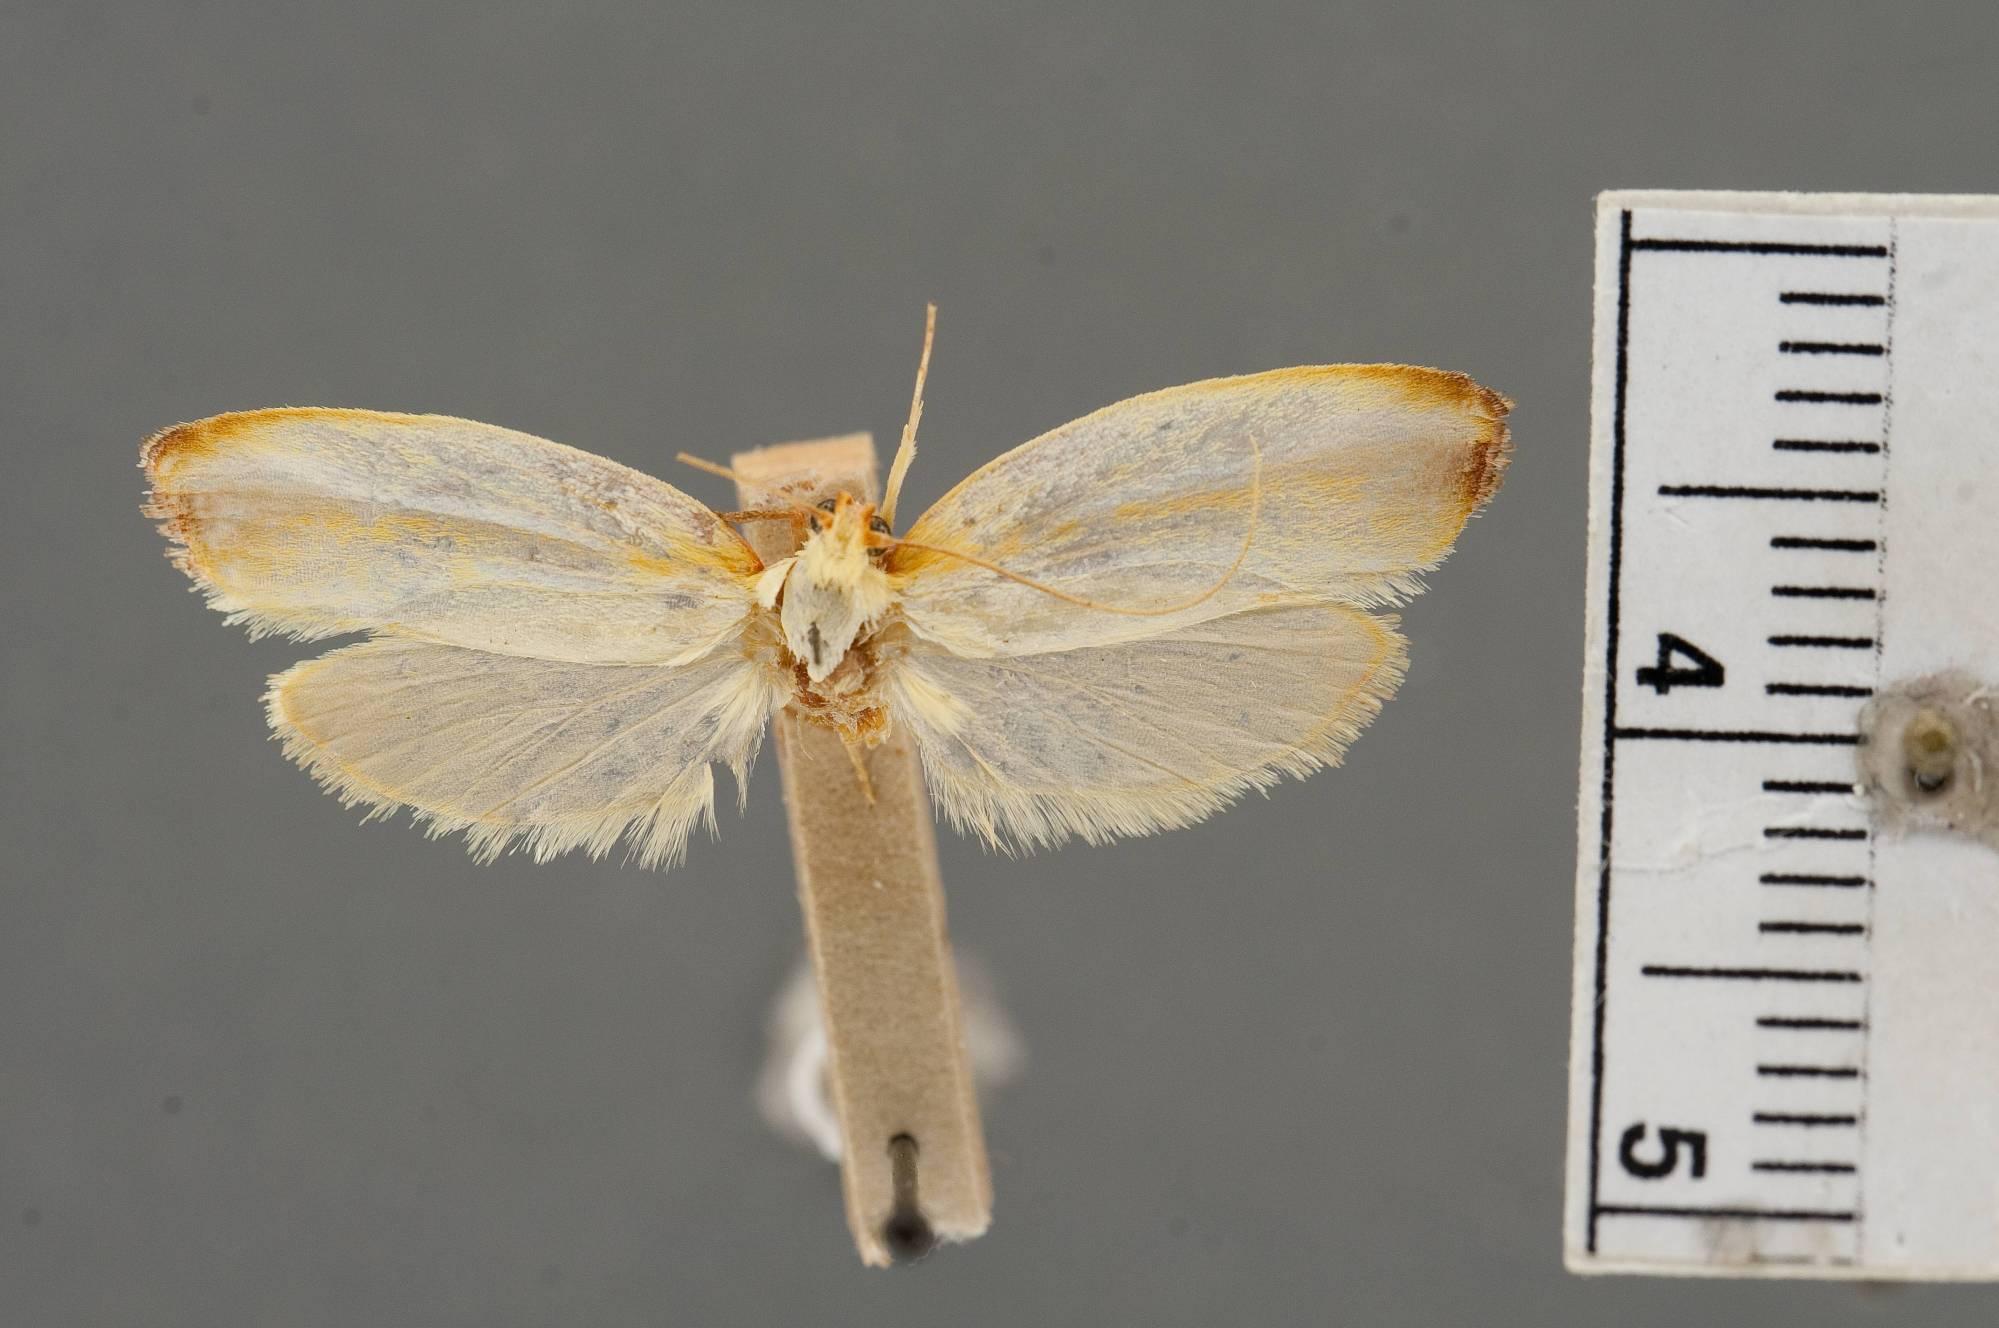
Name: Cryptolechia sulphurea
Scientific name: Cryptolechia sulphurea Busck, 1914
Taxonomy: Animalia, Arthropoda, Insecta, Lepidoptera, Glossata, Depressariidae, Cryptolechiinae
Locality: Porto Bello, Colón, Panama
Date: Jun 1911